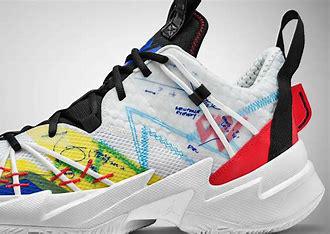
Brand: Jordan
Model: Why Not ZER0 3